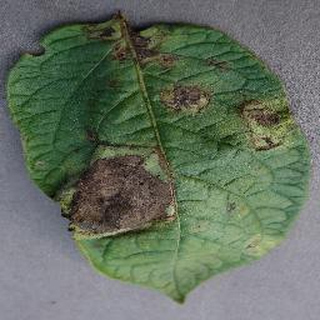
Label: potato_late_blight